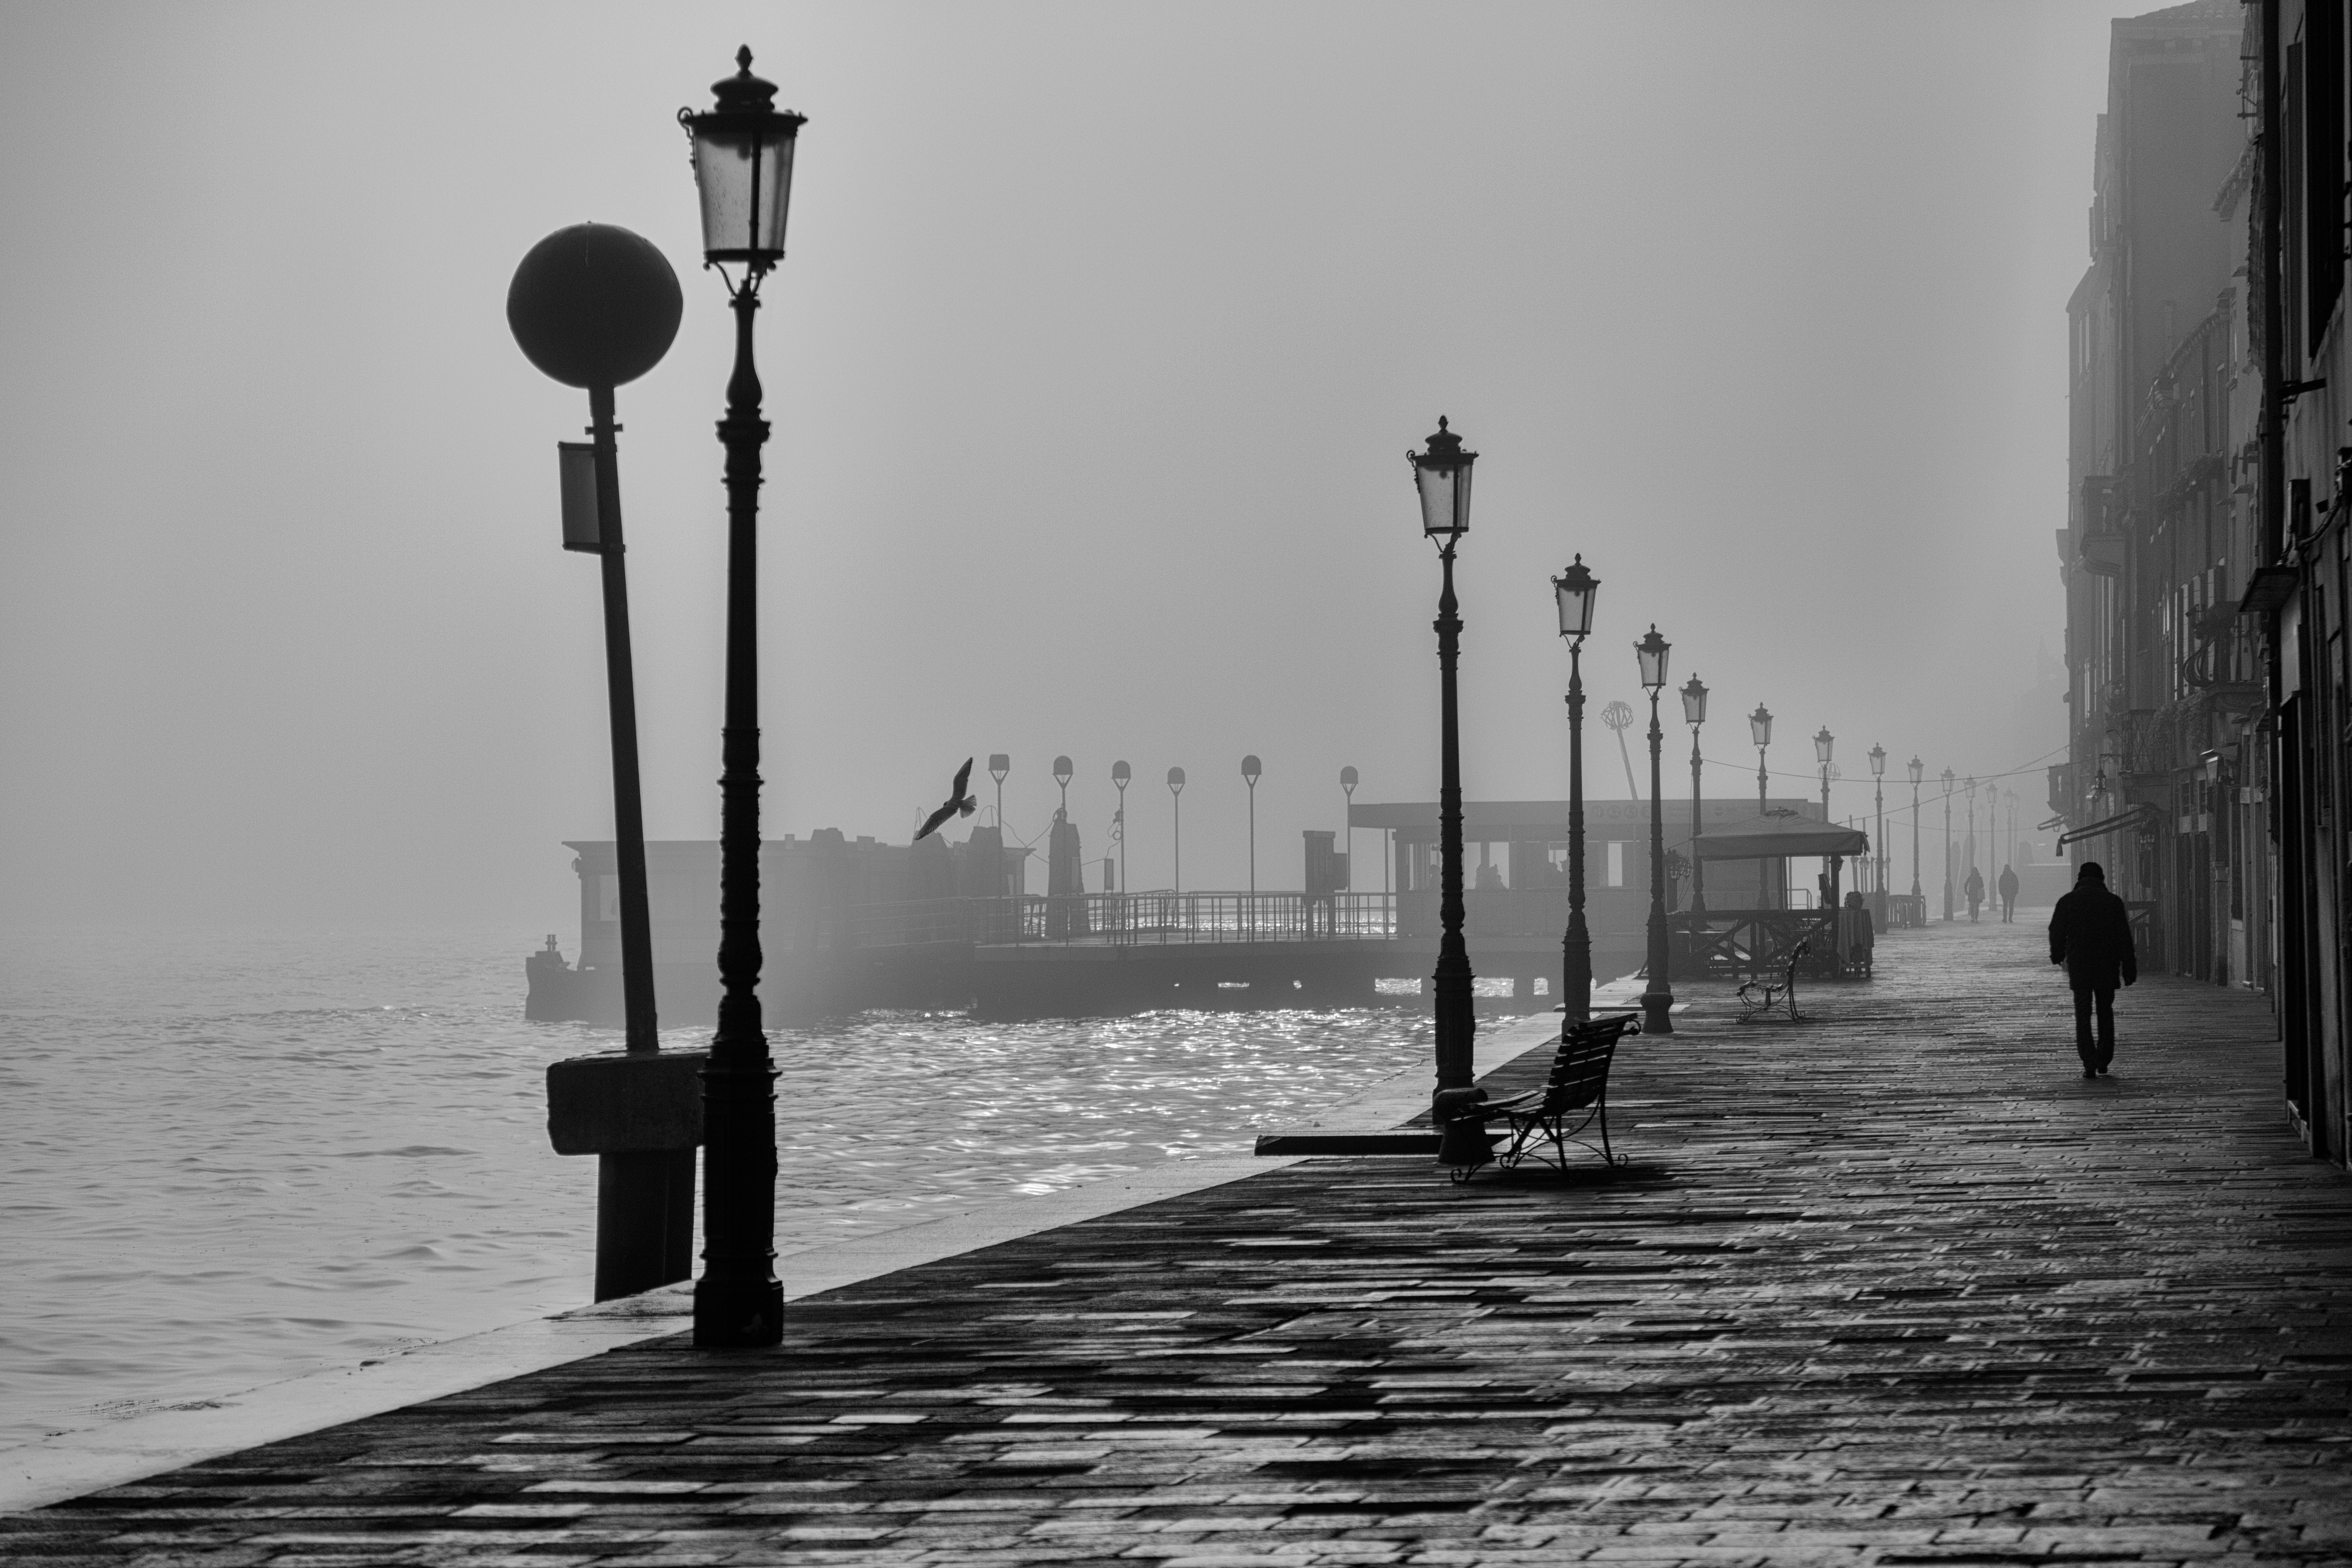
water, dock, light, cloud, black and white, fog, white, street, photography, morning, pier, cityscape, reflection, weather, darkness, street light, black, monochrome, lighting, light fixture, shape, monochrome photography, atmospheric phenomenon